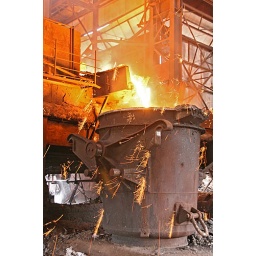
Liquid metal ( iron ) being poured in a ladel in pig iron plant in India